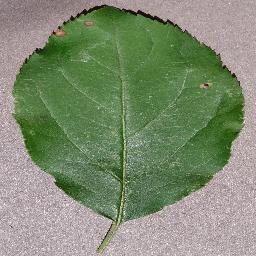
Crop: apple
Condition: black_rot